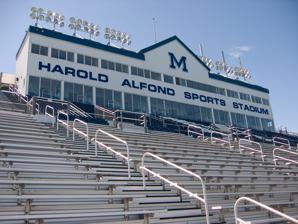
Building: Alfond Sports Stadium
Country: United States of America
Year built: 1998
Football stadium in Orono, Maine Harold Alfond Sports Stadium Former names Alumni Field (1947–1997) Location Orono, Maine 04473 Coordinates 44°54′18″N 68°40′18″W / 44.90500°N 68.67167°W / 44.90500; -68.67167 Owner University of Maine Operator University of Maine Capacity 10,000 Surface FieldTurf Construction Opened 1947 Renovated 1996–98 Reopened September 12, 1998 Construction cost $7.5 Million ($14 million in 2023 dollars ) Architect WBRC Architects Tenants University of Maine Football ( NCAA ) (1946–present) Harold Alfond Sports Stadium is a 10,000-seat multi-purpose stadium in Orono, Maine . The stadium hosts Morse Field, and the Beckett Family Track and Field Complex. It is the home of the University of Maine Black Bears football team . History The stadium in 2024 The stadium opened as Alumni Field in 1947 and underwent extensive renovations from 1996 to 1998. The wood and steel grandstands, built in the 1940s, were condemned and demolished in 1996, replaced with the current east grandstand, along with a temporary structure on the west side, adjacent to Alfond Sports Arena . The current west grandstand, lights, press, and luxury levels, as well as concessions and restroom amenities, were completed prior to the 1998 season. The stadium was rededicated to Harold Alfond , a longtime Maine booster, at Maine's first home night game on September 12, 1998, a 52-28 win over New Hampshire in the Battle for the Brice-Cowell Musket . The field is named for Phillip and Susan Morse, who donated the lights, original Astroturf and scoreboard. In the summer of 2008, new FieldTurf was installed to replace the old AstroTurf . In 2014, a 20-by-32-foot (6.1 m × 9.8 m) HD video-board replaced the matrix display installed in 1998, and a contemporary scoreboard was installed on the north end. See also List of NCAA Division I FCS football stadiums References